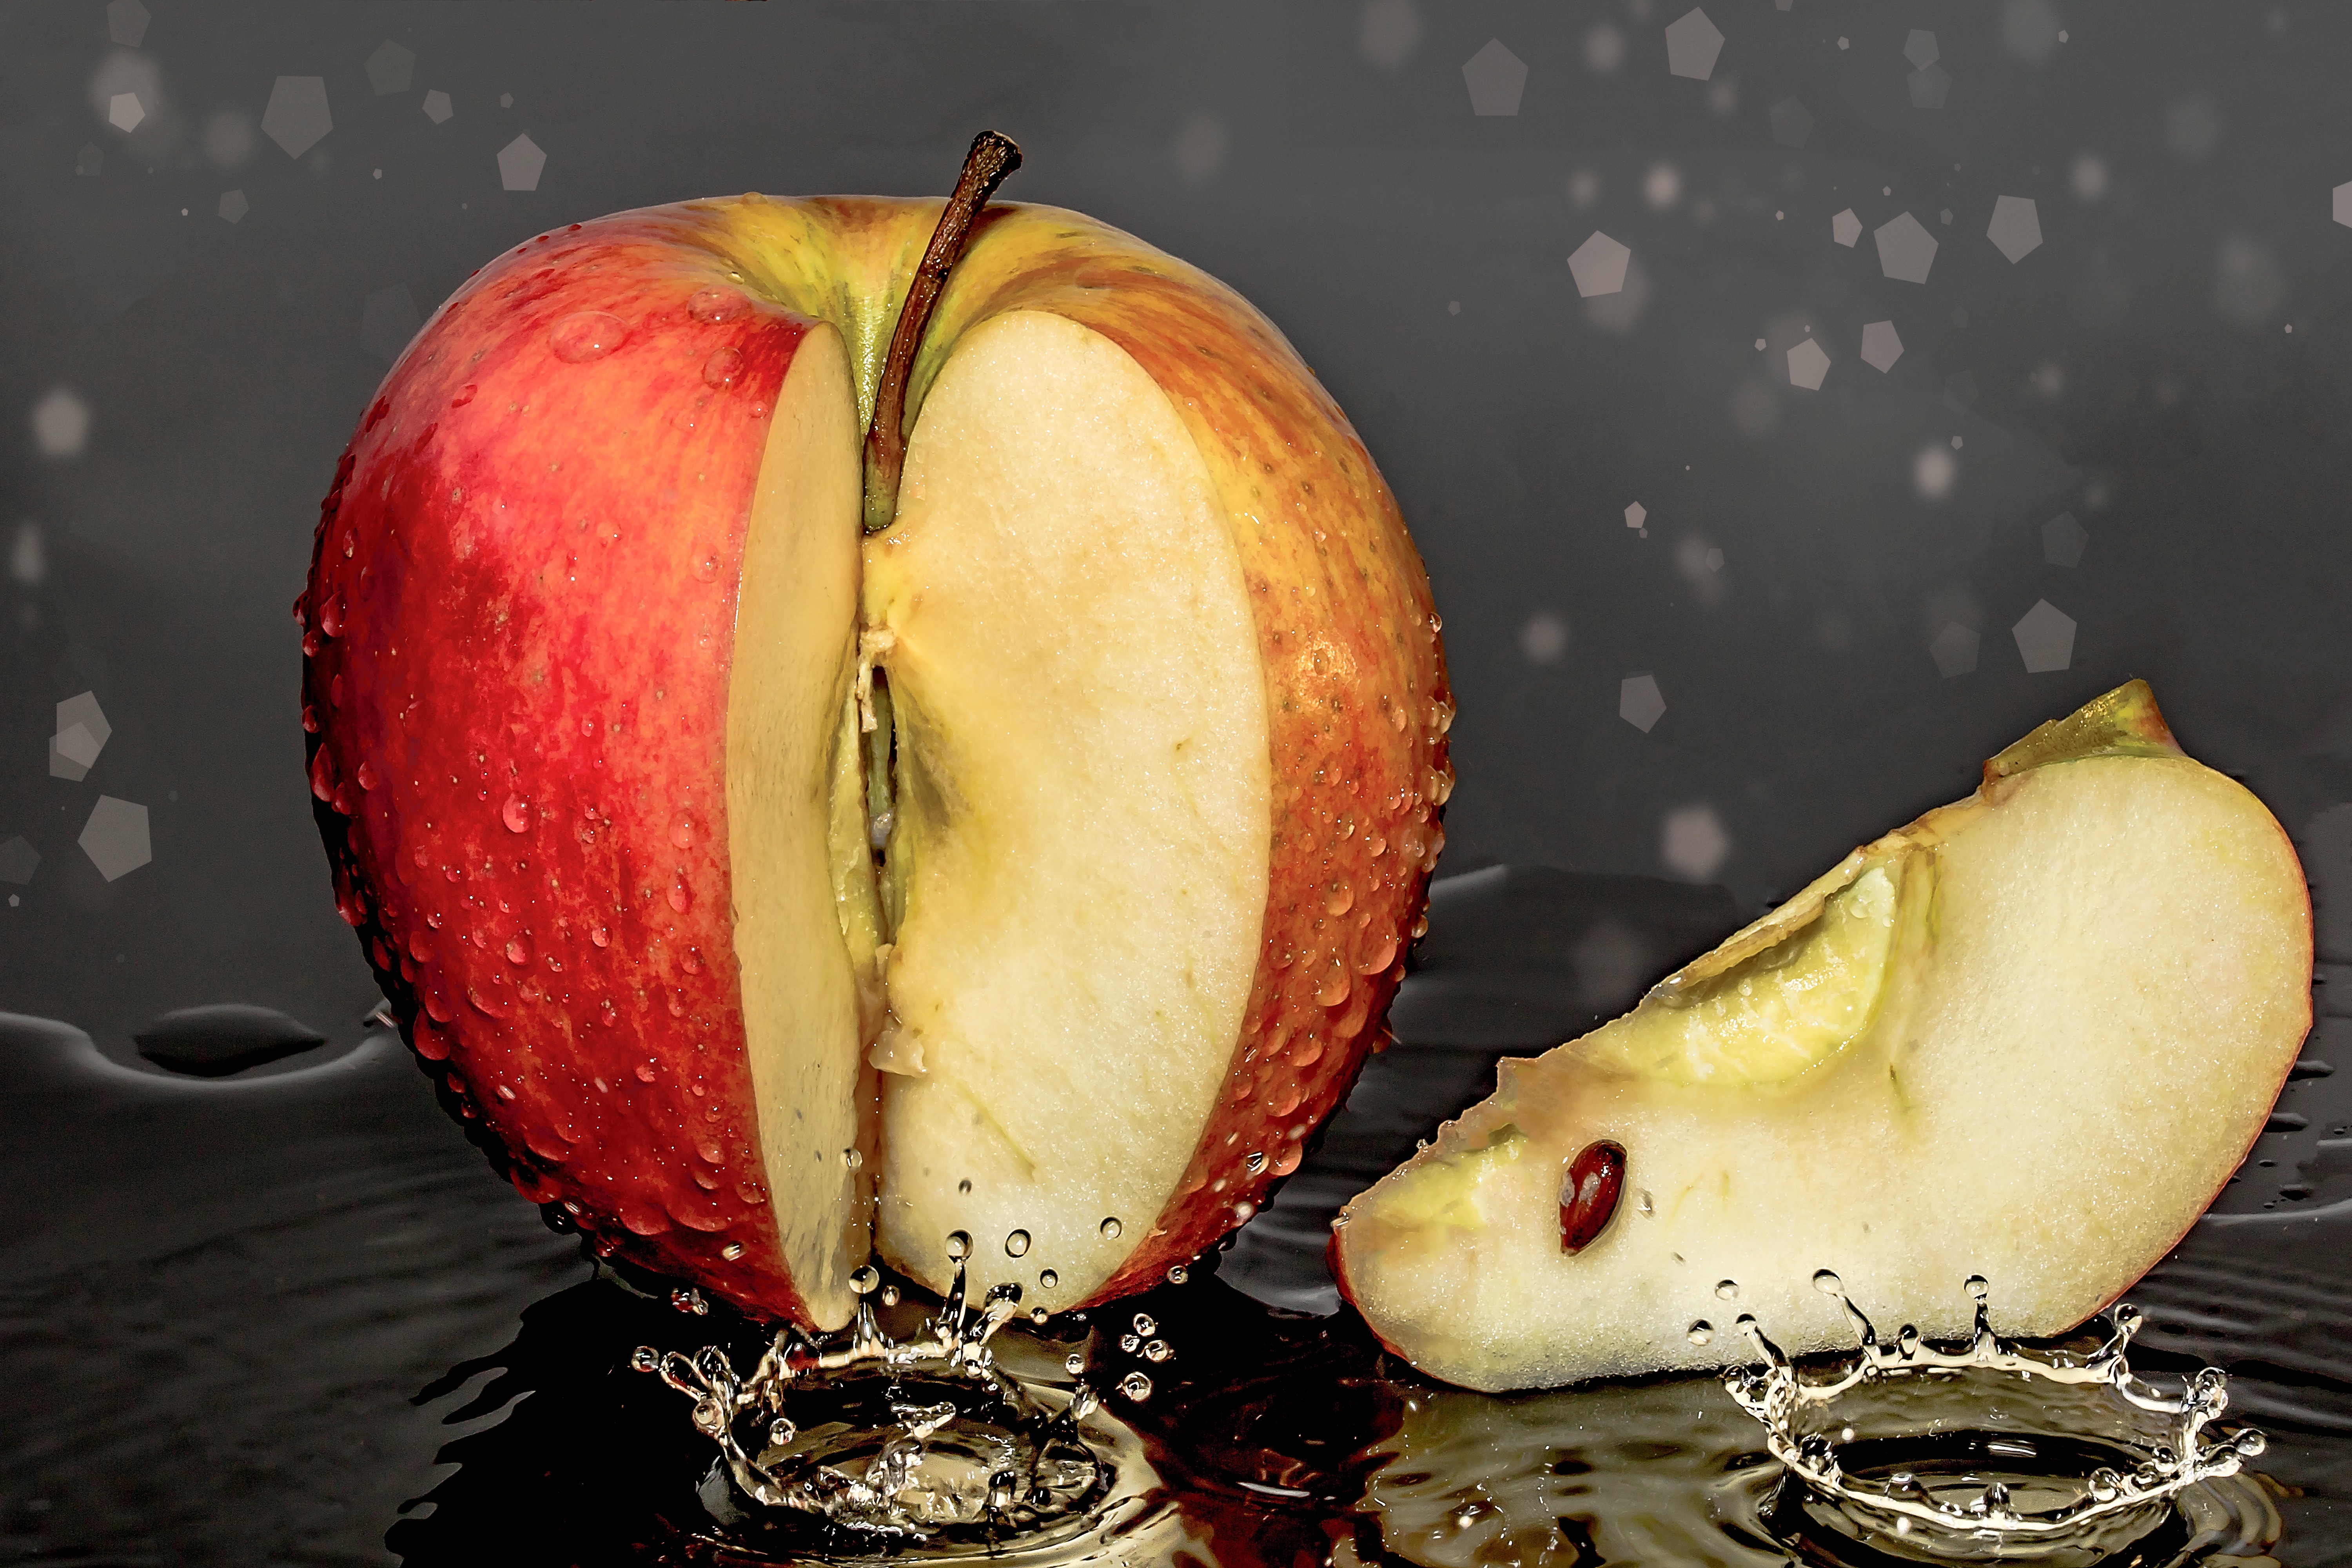
apple, plant, fruit, sweet, wet, food, splash, produce, healthy, delicious, drip, cut, nutrition, minerals, core, vitamins, frisch, natural product, bless you, macro photography, bio, flowering plant, rose family, still life photography, piece of apple, land plant, crown shaped drops